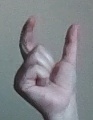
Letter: nun